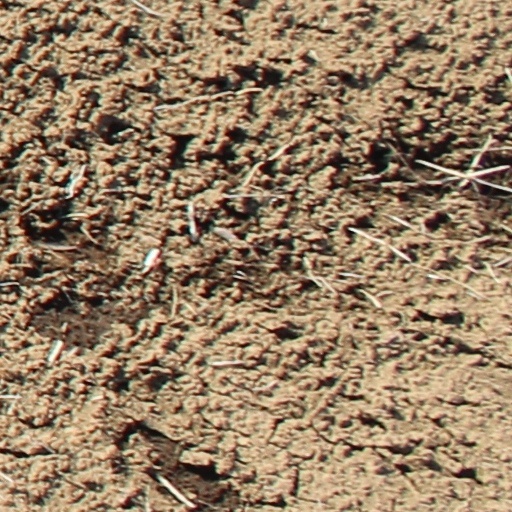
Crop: wheat